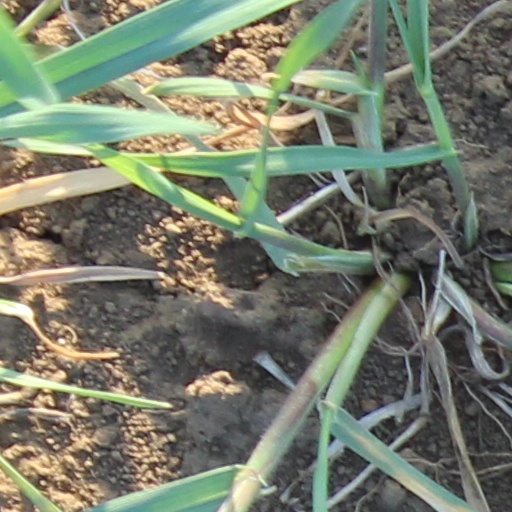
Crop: wheat